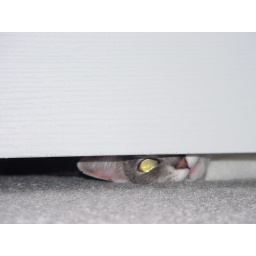
Cameo looking under our bedroom door